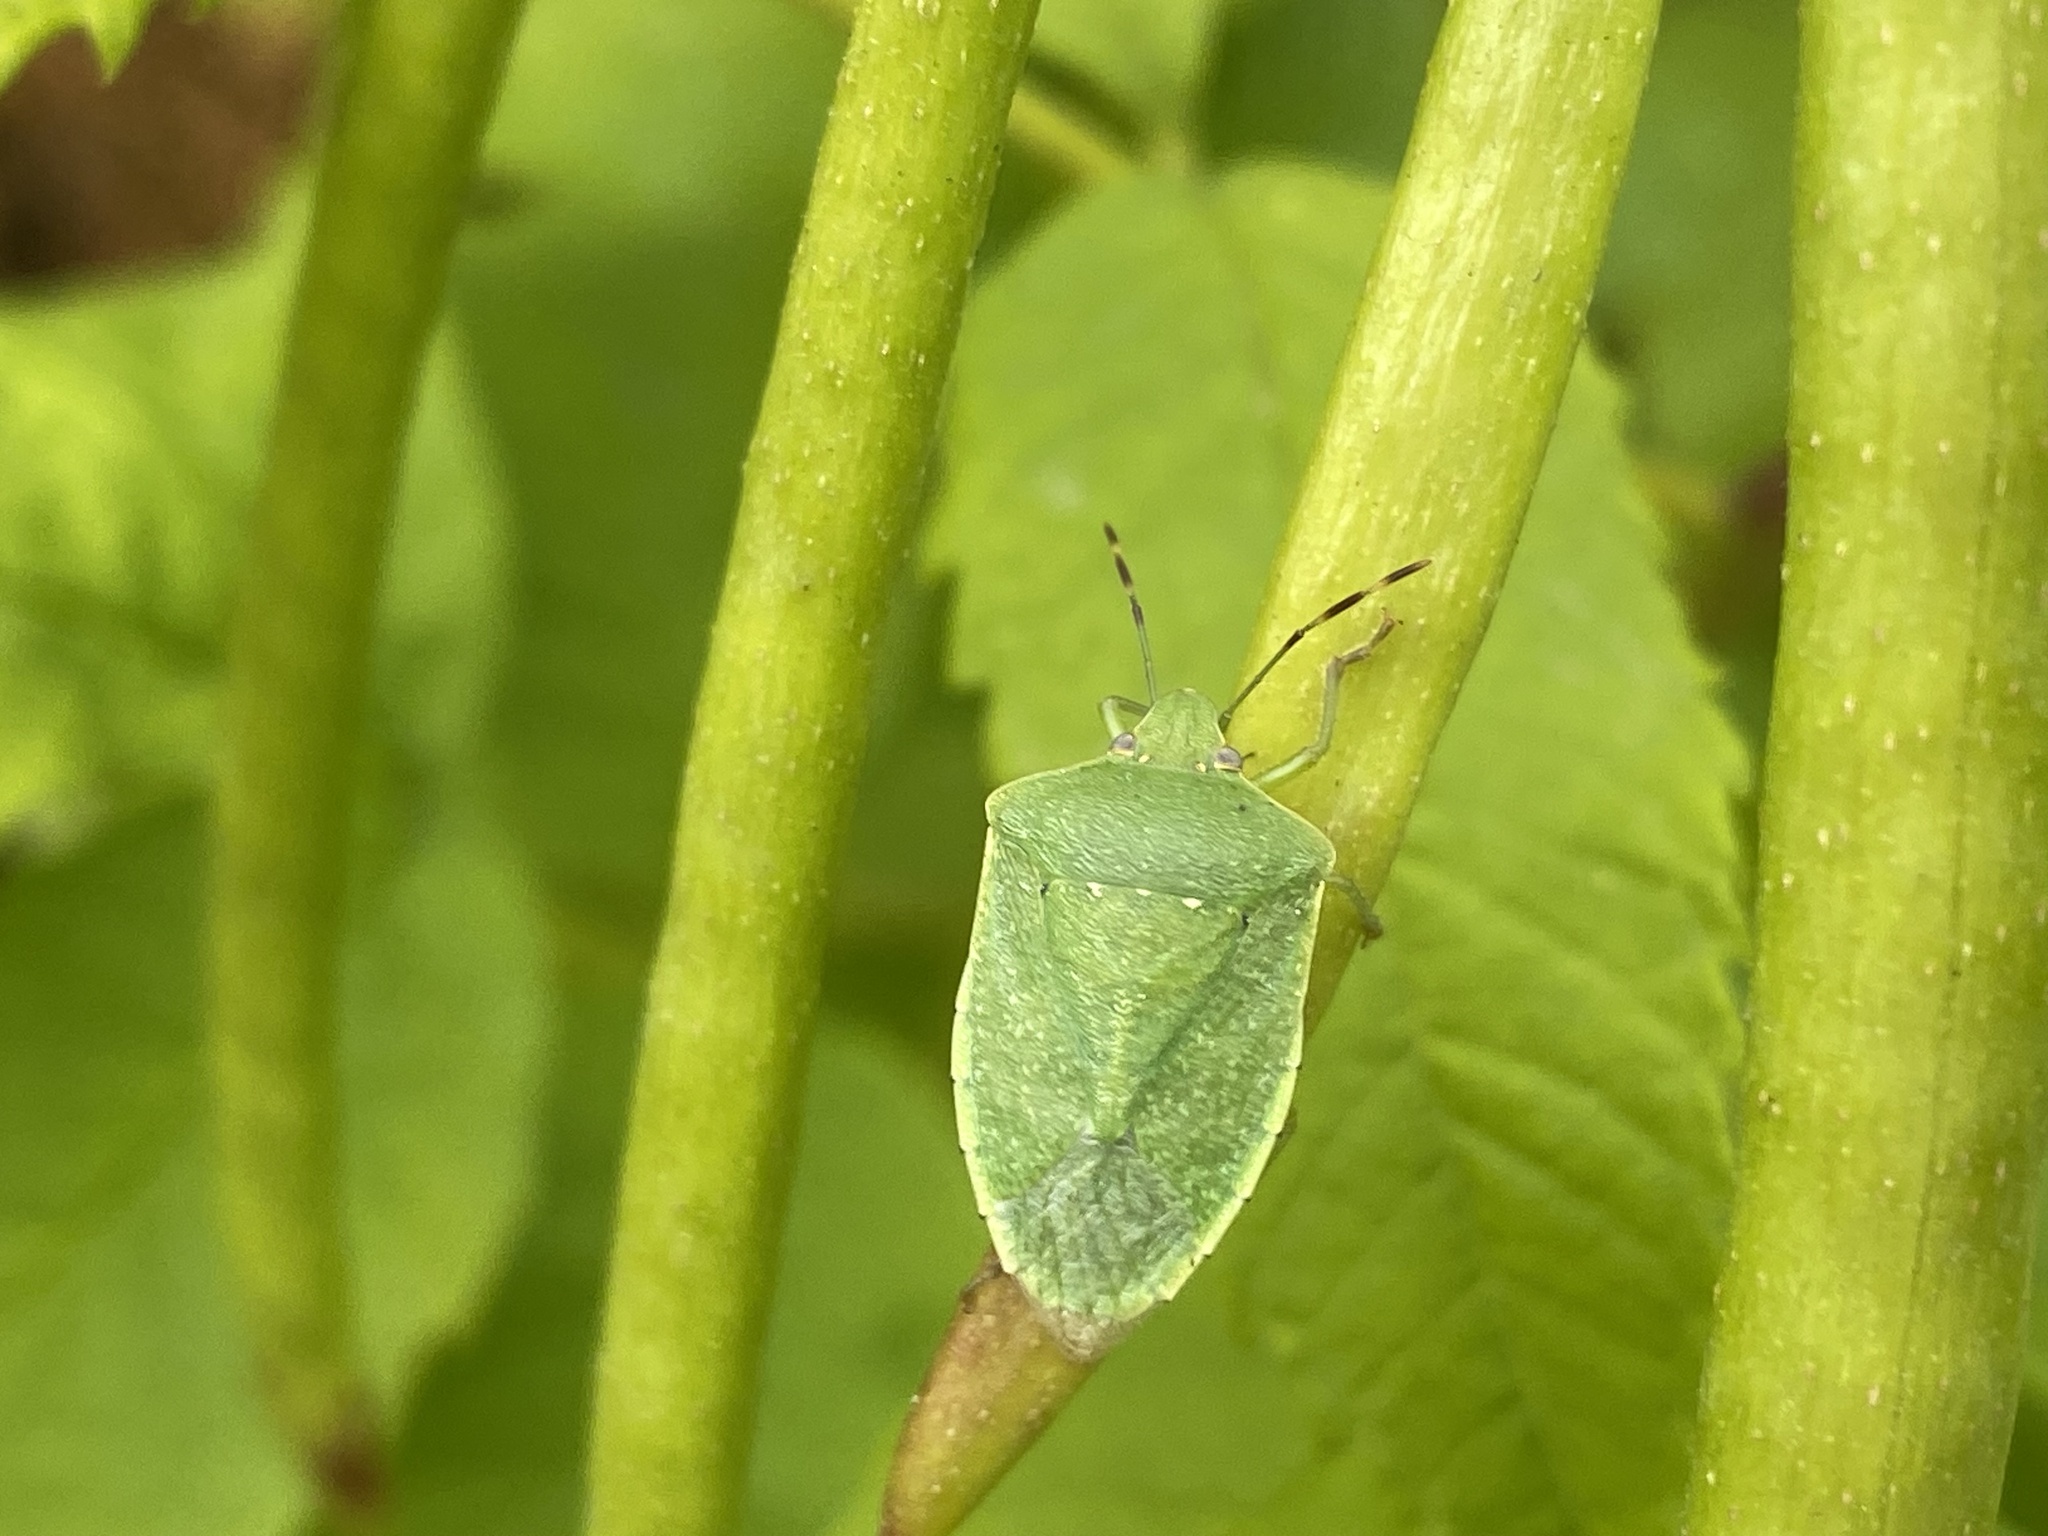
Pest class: stink_bug